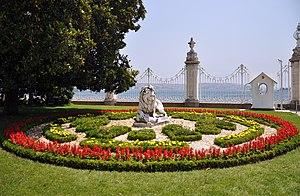
Statue du lion dans le jardin du Palais de Dolmabahçe à Istanbul en Turquie.